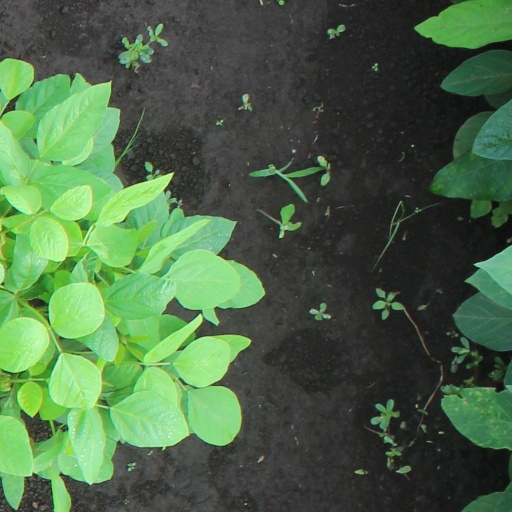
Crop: soybean